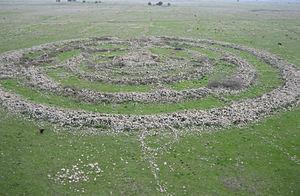
Rujm el-Hiri, un monument mégalithique du Golan. עברית: גלגל רפאים שברמת הגולן. צילום אוויר לכיוון דרום. 日本語: ギルガル・レファーイームとは、ゴラン高原の環状列石である。
Le patrimoine syrien durant la guerre civile syrienne et depuis l'année 2011, a fait l'objet par ses protagonistes, d'importantes et étendues destructions par tirs et bombardements, et aussi par occupations illégales et pillages des sites.
Rujm el-Hiri est un monument mégalithique composé d'un tumulus au centre entouré de cercles concentriques en pierres. Le site se trouve dans la partie occupée par Israël du plateau du Golan, à 16 kilomètres à l'est du lac de Tibériade, au milieu d'un large plateau couvert de centaines de dolmens.